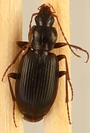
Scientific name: Calathus advena
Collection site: Niwot Ridge NEON (NIWO), plot NIWO_010